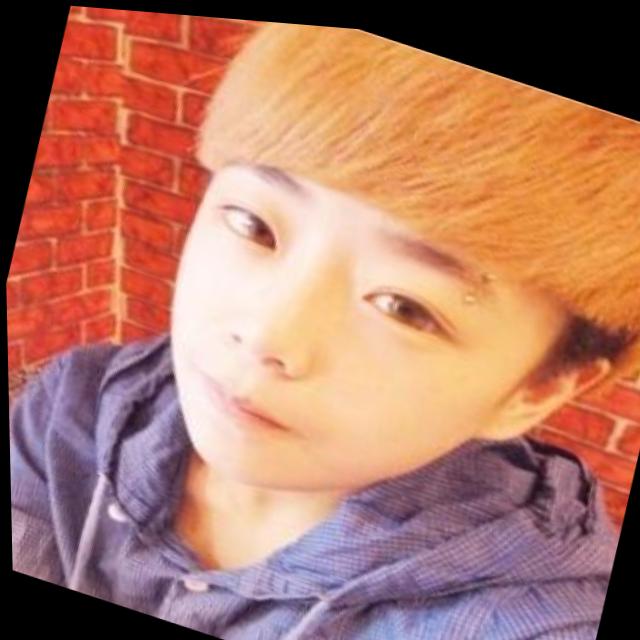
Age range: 13-20